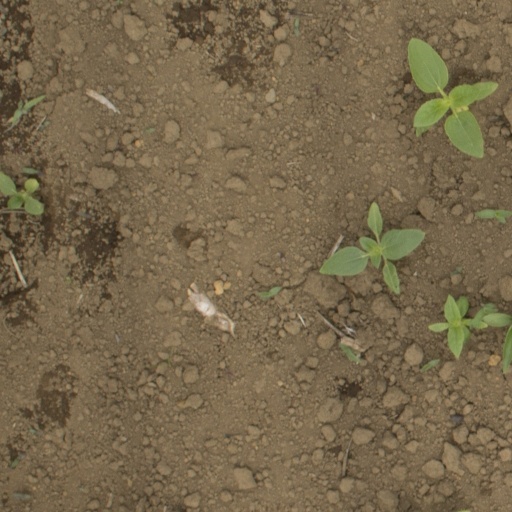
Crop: Jerusalem artichoke